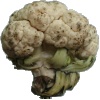
Label: Cauliflower 1